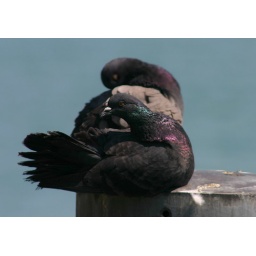
Sitting on a pole in the lake and grooming / Auf einem Pfahl im Wasser beim Gefieder putzen